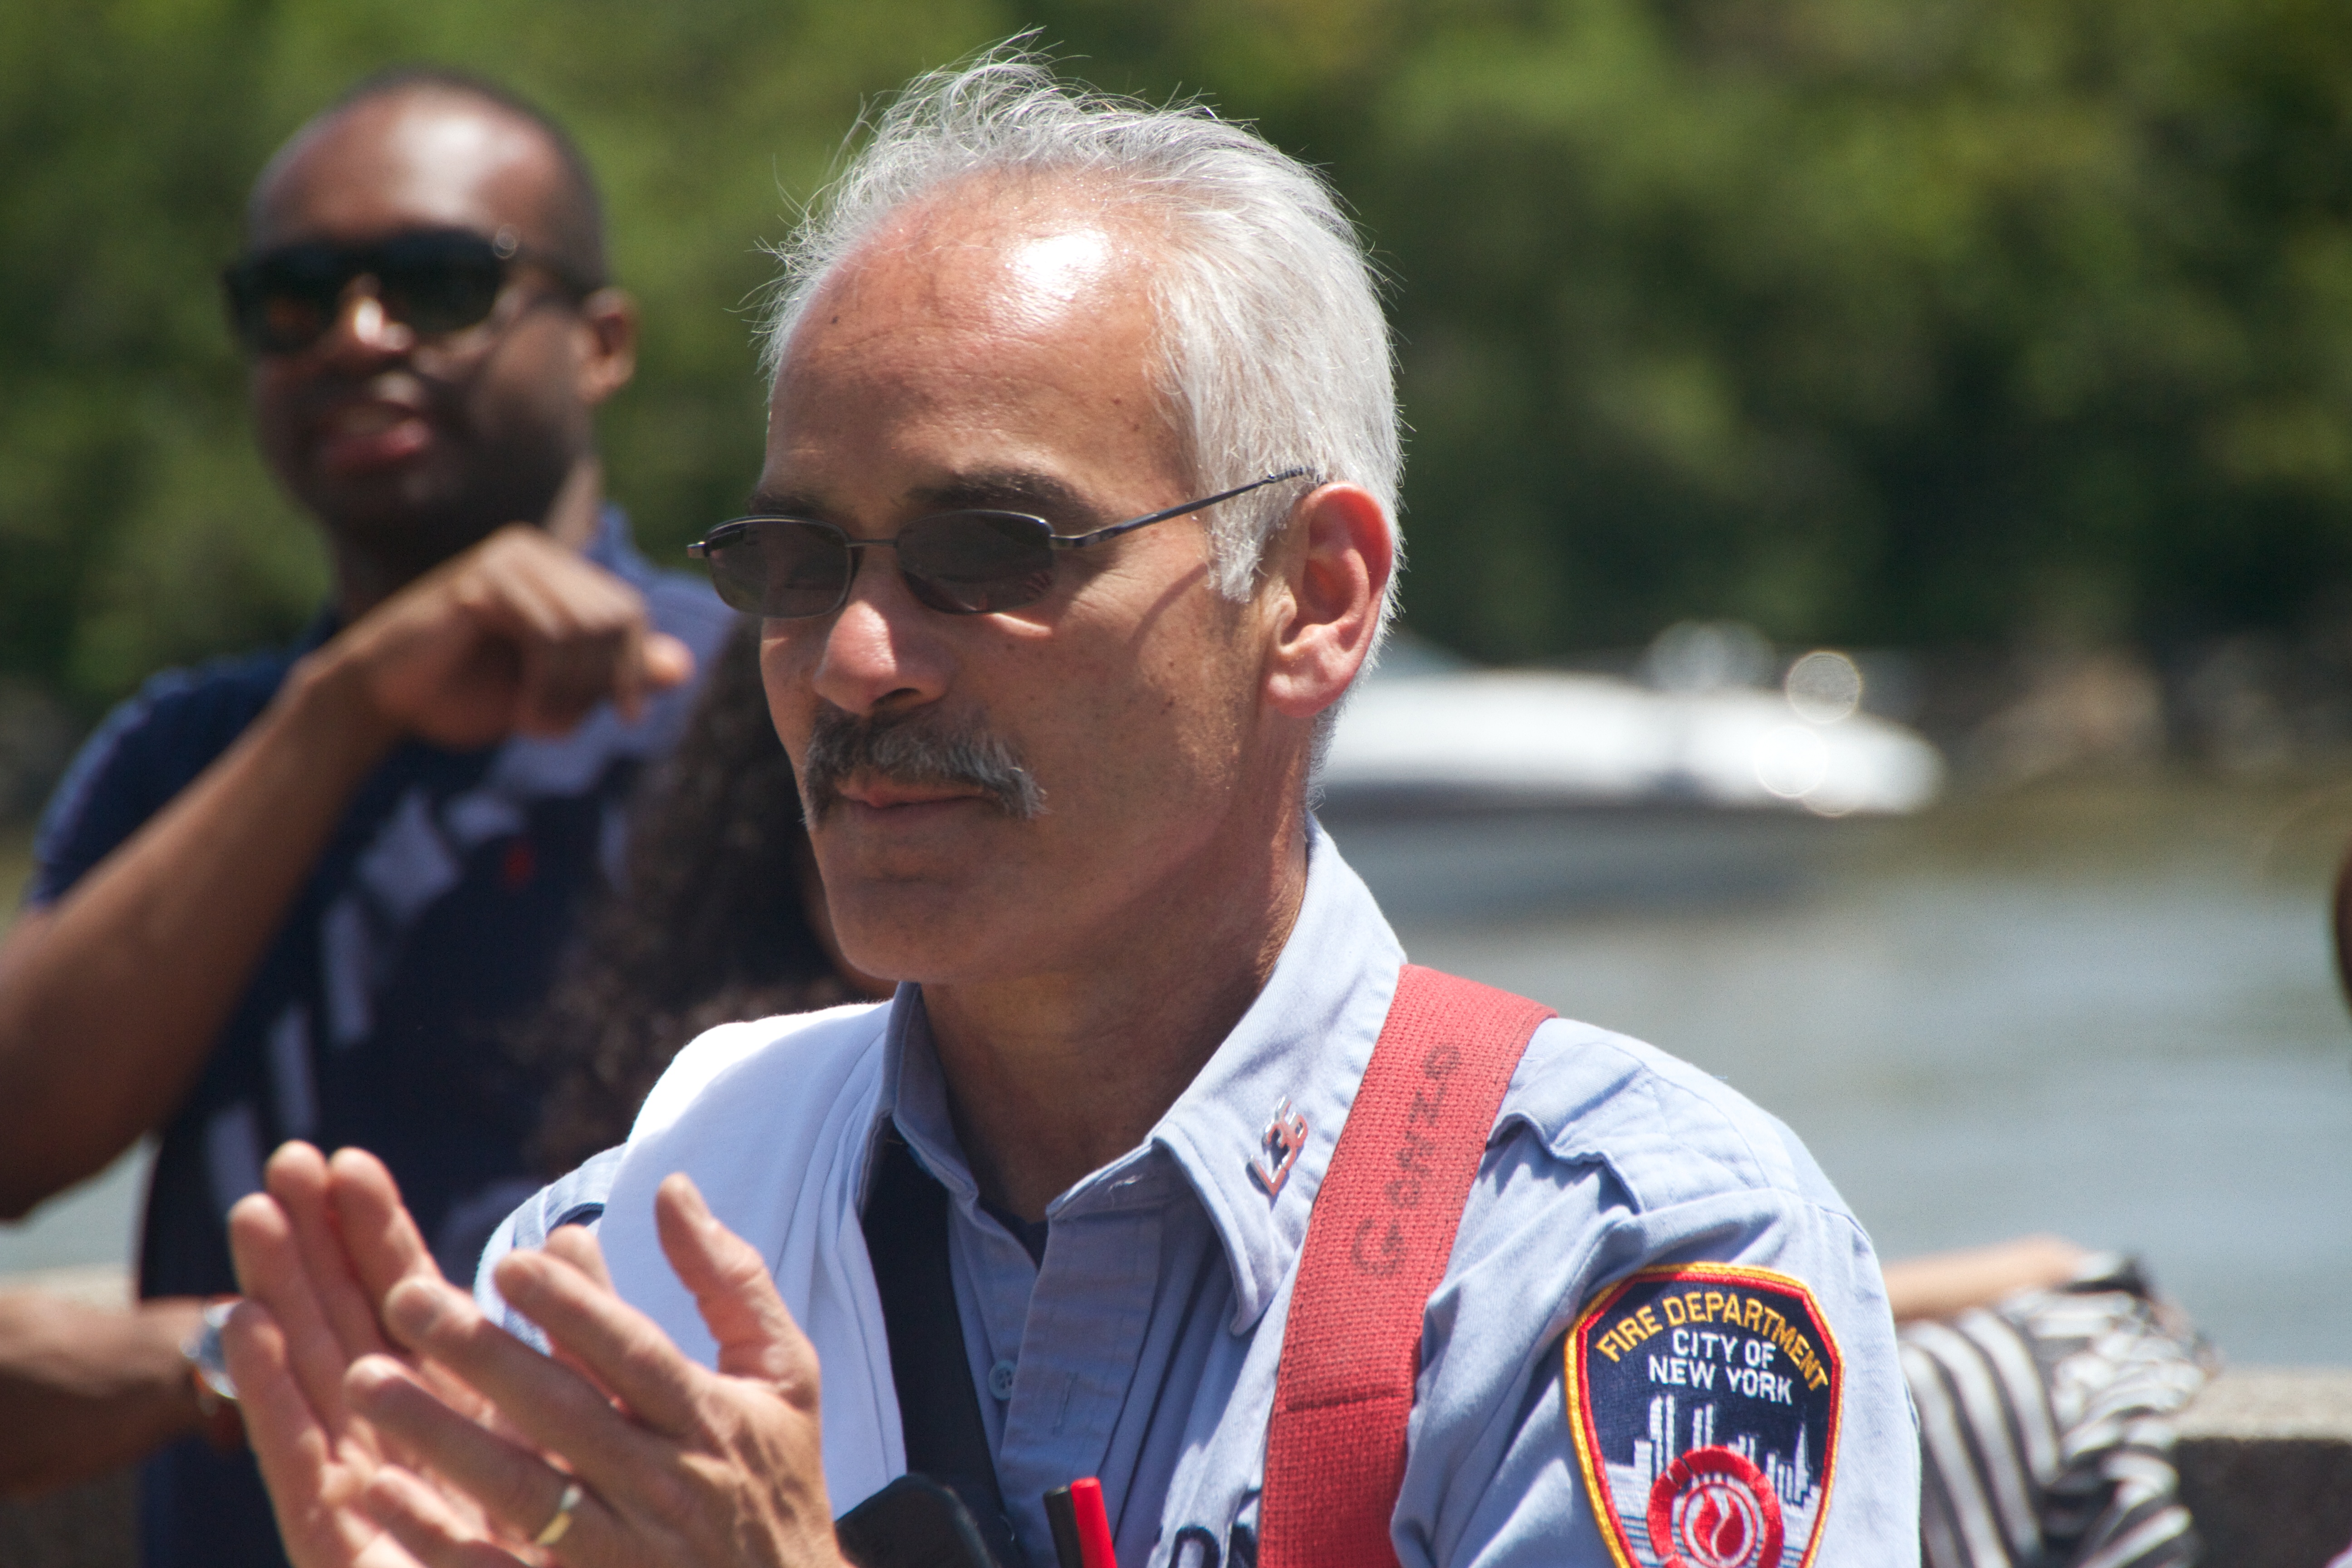
race, racing, rownewyork, motorsport, motorcycle racing